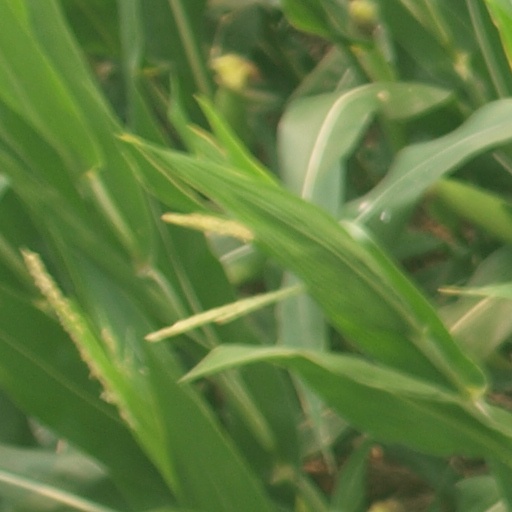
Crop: maize; corn